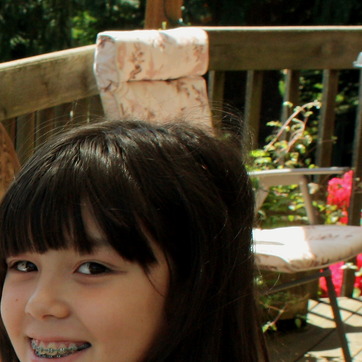
Material: hair